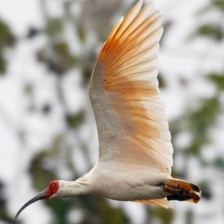
Species: ASIAN CRESTED IBIS
Scientific name: NIPPONIA NIPPON